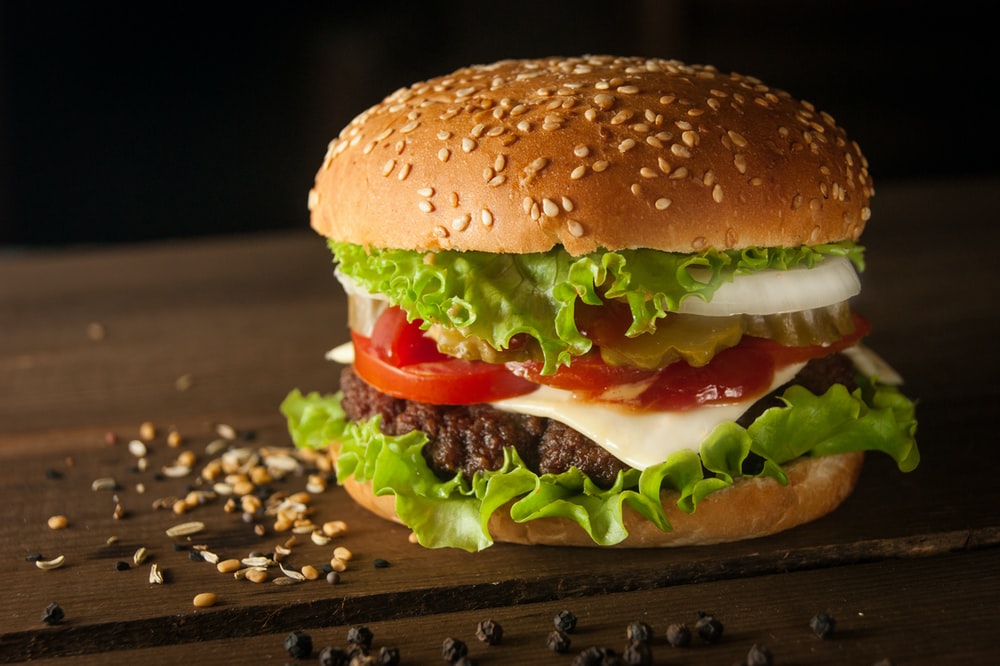
Dish: burger